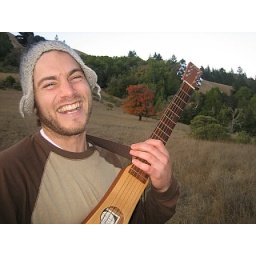
Mini guitar in a field of Fall foliage